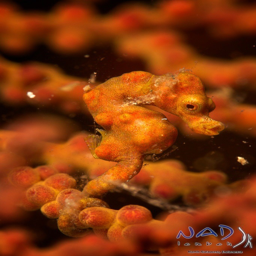
biological species on a fan on the pinnacle